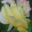
Label: rose